Manuel Córdova-Rios

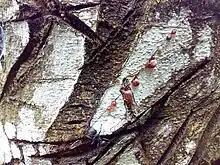
Sangre de Grado, medicinal plant

"Curare" is known by many tribes across the Amazon forest, where it has served as a poison. Over a low fire the purified extract in time became a thickened liquid; it was then brushed onto arrow heads and dart points for use in hunting. "Curare" acts quickly as a paralysing poison when it directly enters the bloodstream. It is apparently safe to be taken orally, so that "one can drink the poison without being harmed". Hence wild birds and animals caught by using curare are safe to eat. Years earlier Córdova had learned how to make it.